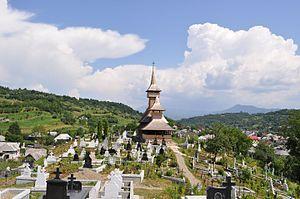
Săliștea de Sus est une ville roumaine du județ de Maramureș, dans la région historique de Transylvanie et dans la région de développement du Nord-Ouest.